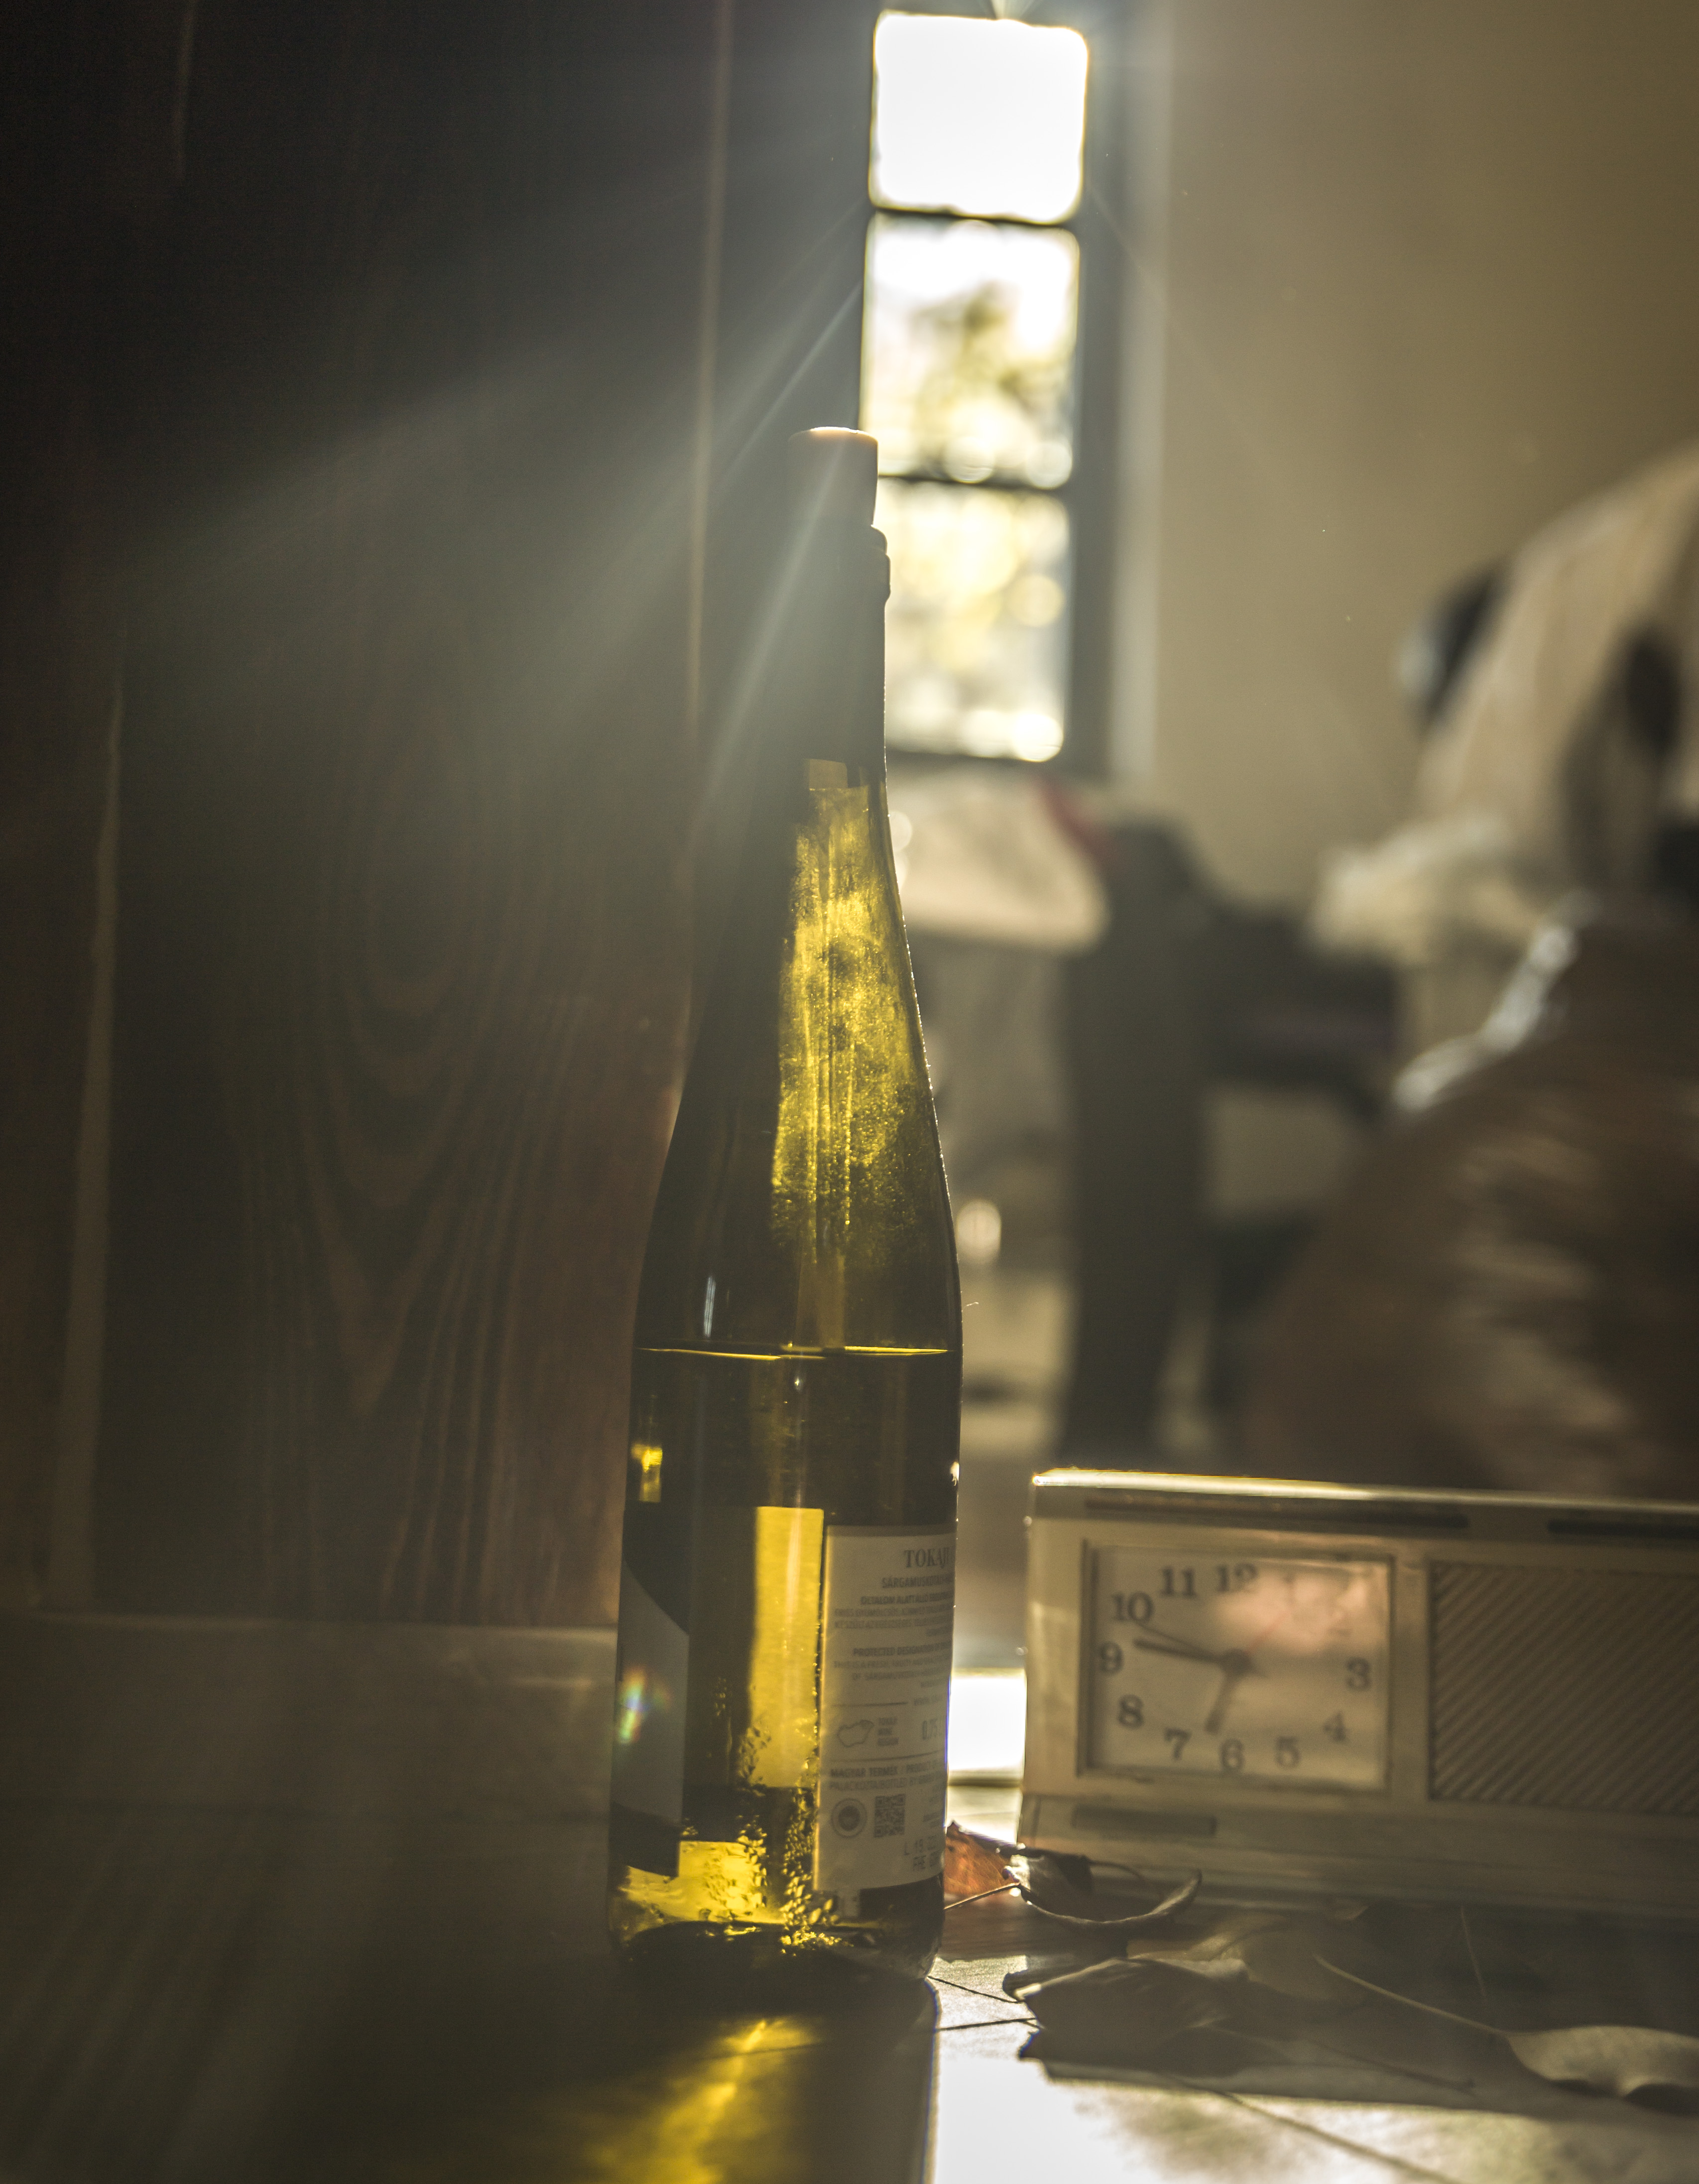
vine, sun, shine, clock, time, autumn, light, yellow, room, reflection, glass, window, architecture, photography, night, Transparent material